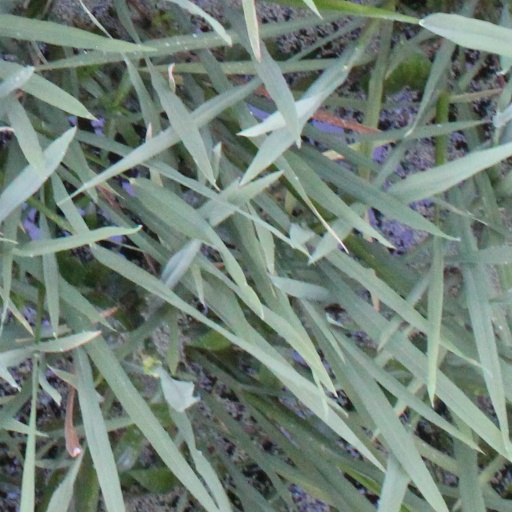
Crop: rice